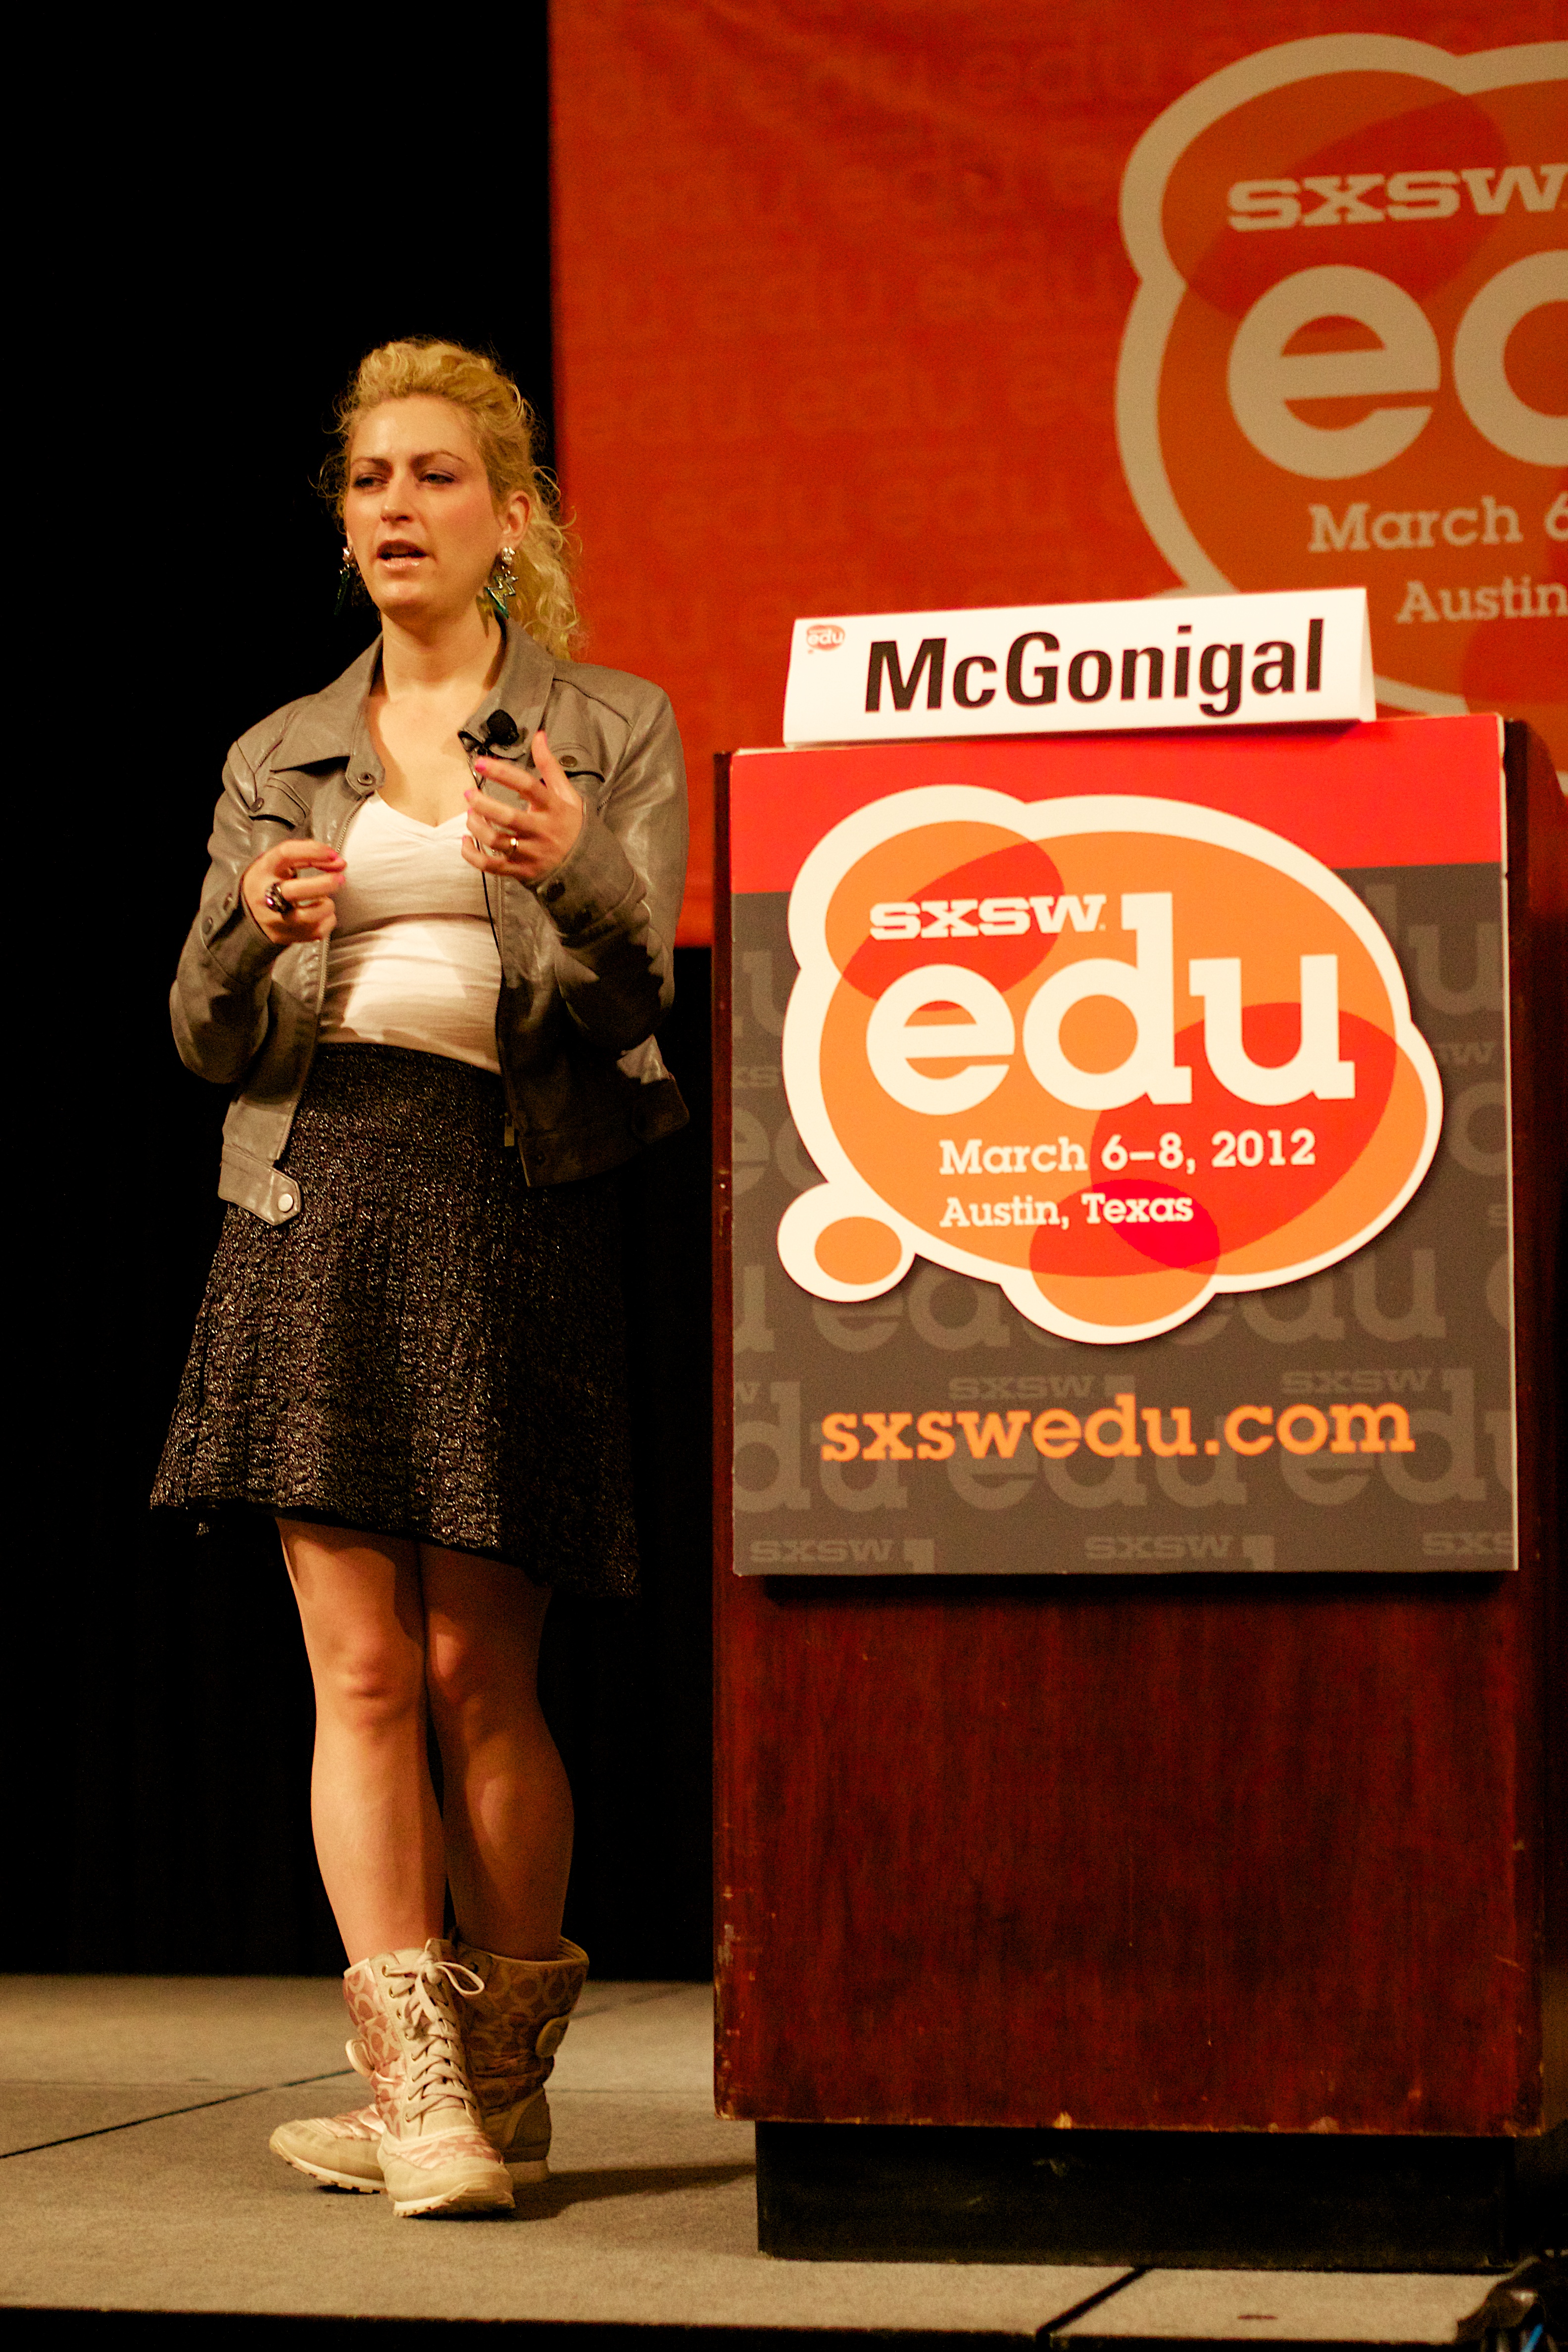
drink, fashion, sxswedu, avantgame